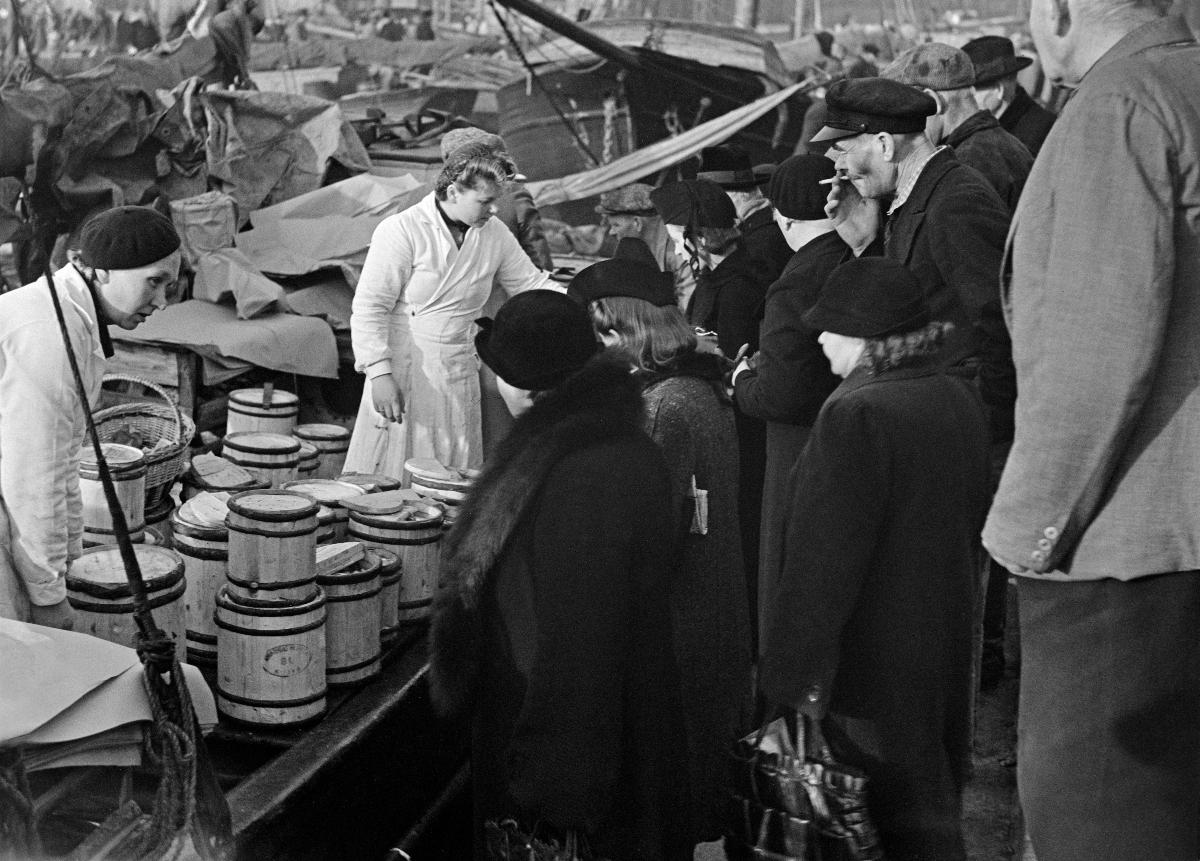
Silakkamarkkinat
Strömmingsmarknad; Herring Market
sisällön kuvaus: Silakkamarkkinat Eteläsatamassa Helsingissä lokakuussa 1940. content description: The Herring Market in Southern harbour in Helsinki October 1940. innehållsbeskrivning: Strömmingsmarknaden i Södra hamnen i Helsingfors oktober 1940.
Kuvaaja: Sundström, Hugo, kuvaaja
Vuosi: 1940
Paikka: Suomi, Uusimaa, Helsinki
Aiheet: HBL; silakka; markkinat; torimyyntipaikat; Helsingin silakkamarkkinat; Baltic herring; market; market square selling places; markets; fish markets; herring markets; sale; herring; food; Helsinki Baltic Herring Fair; strömming; torghandelsplats; torg; marknad; strömmingsmarknader; försäljning; livsmedel; Helsingfors strömmingsmarknad